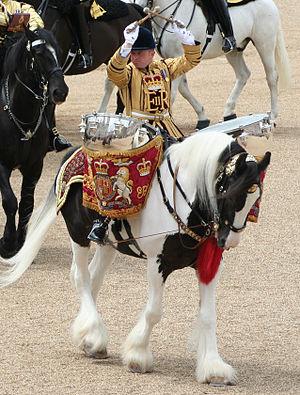
La liste de races chevalines, incluant les poneys, s'est enrichie sous l'influence de la sélection naturelle et de l'élevage sélectif de l'espèce equus ferus caballus, le cheval domestique, sous le contrôle humain. L'espèce du cheval s'est divisée en plusieurs centaines de races, réparties sur tous les continents. Le classement de ces races est établi par la Fédération équestre internationale, qui en distingue trois grands types : le cheval de selle destiné à être monté, le cheval de trait destiné à la traction animale, et le poney, arbitrairement défini comme un cheval mesurant moins d'1,48 m de haut, notion controversée. D'autres distinctions peuvent être opérées, notamment entre les races de travail, de couleur, de sport, et d'allures.
Un Drum Horse est un grand cheval de trait de robe pie, destiné à porter les tambours pendant les défilés des Horse Guards. En s'inspirant du modèle et de la robe de ces chevaux, une association américaine, l′International Drum Horse association, a créé une race de chevaux du même nom, à partir de croisements entre le Shire, le Clydesdale et le Tinker.